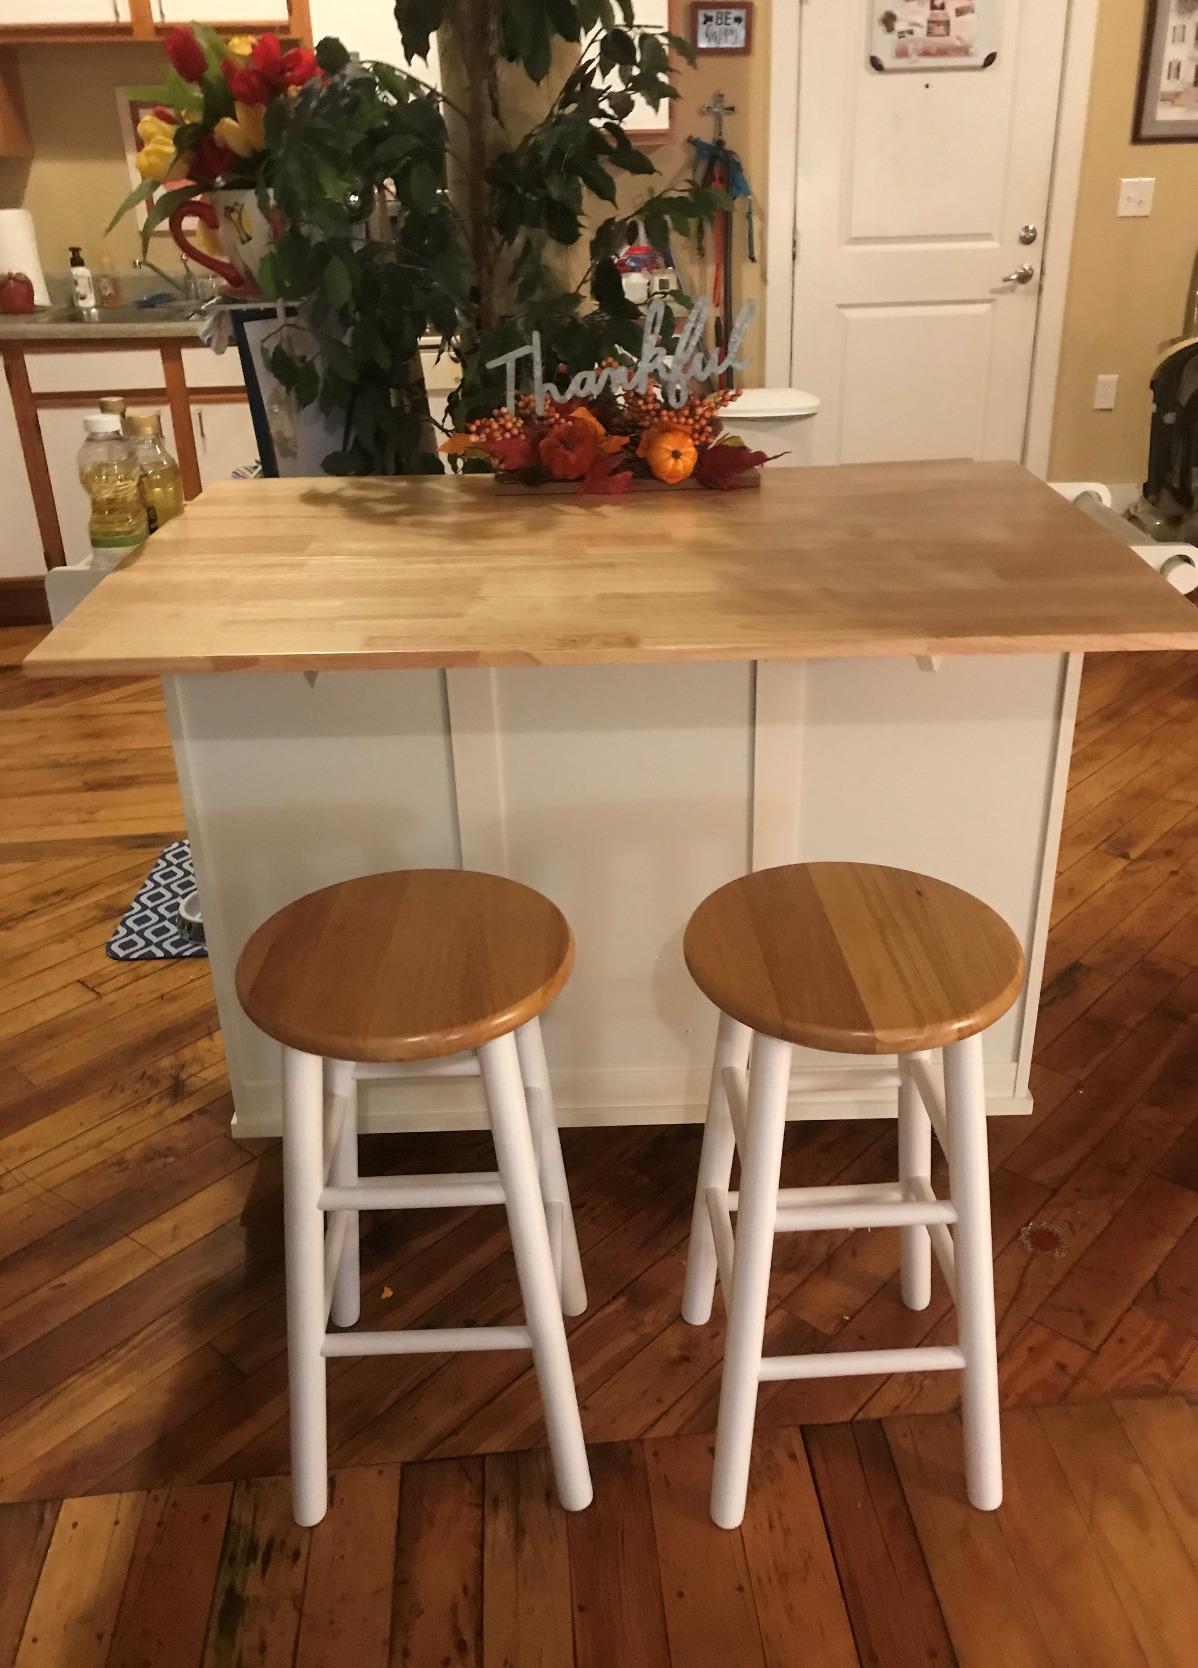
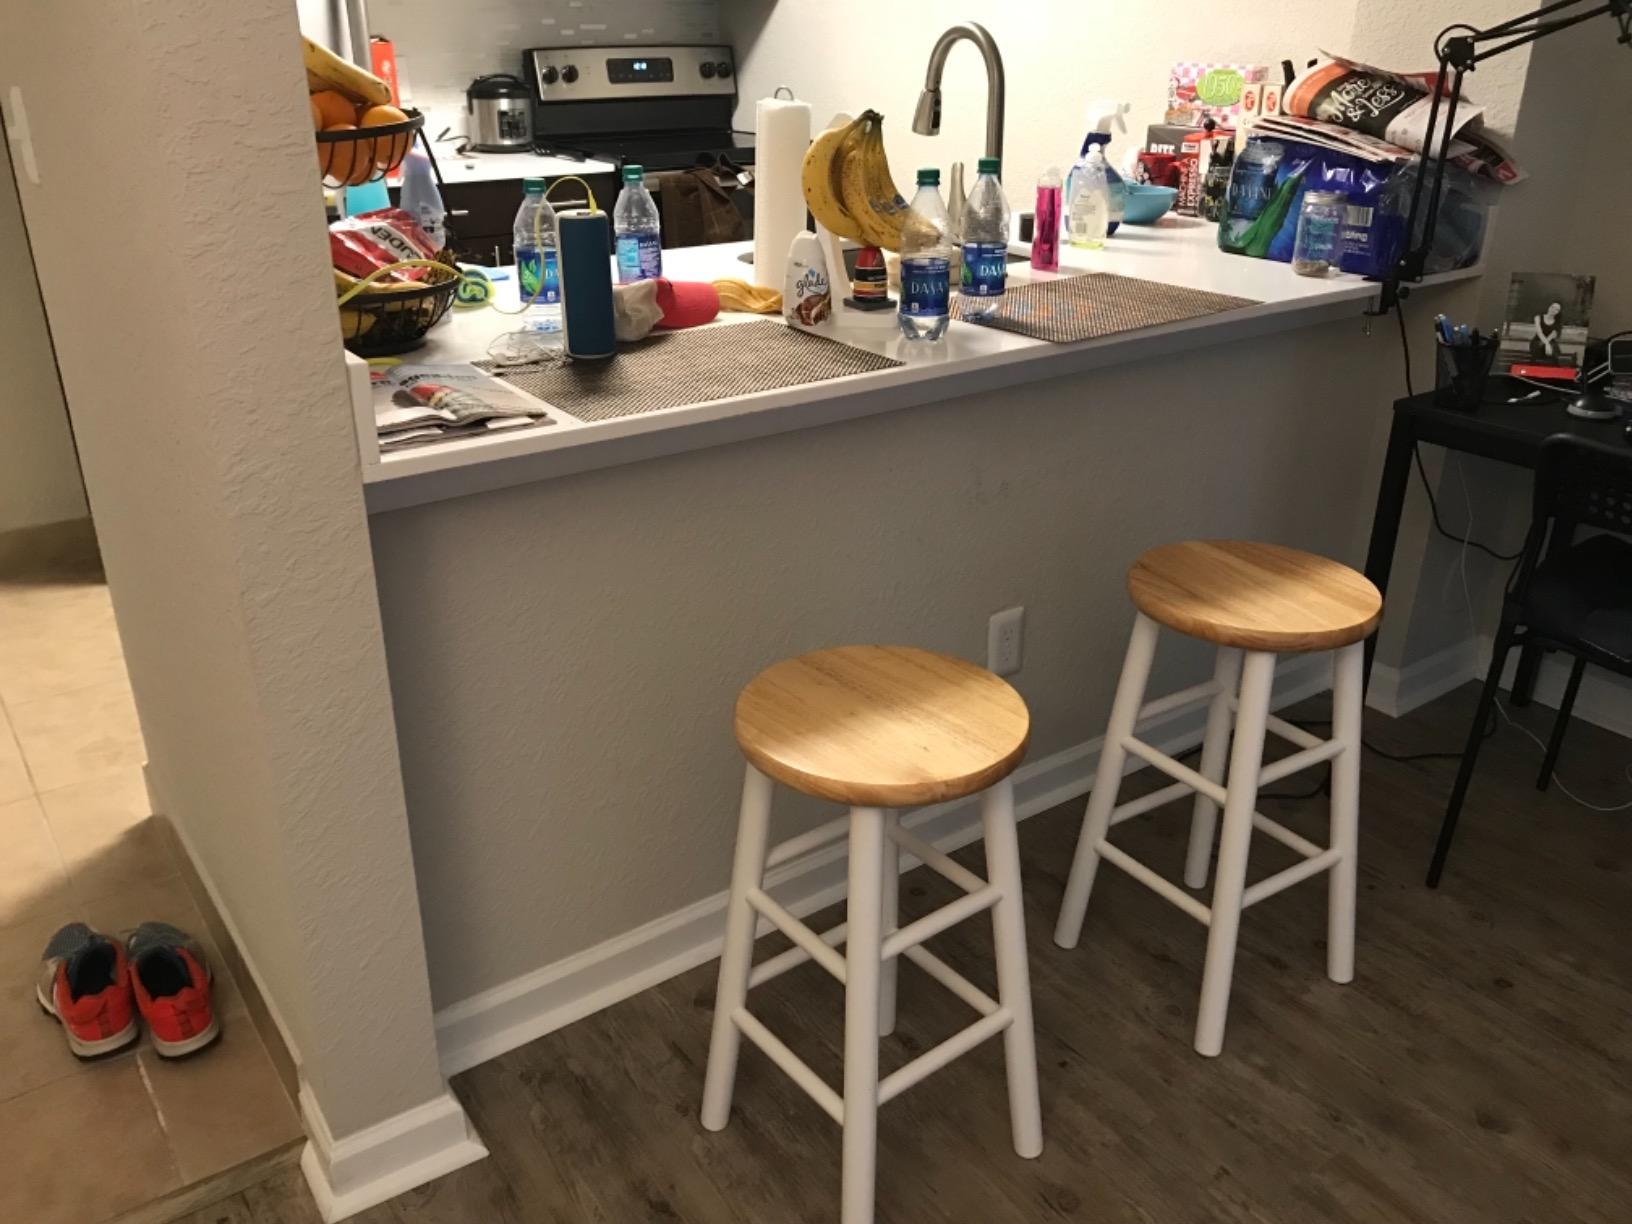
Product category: stool
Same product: yes